RAF Eastcote

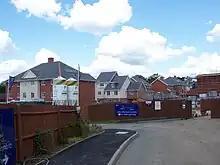
New housing under construction on the site

The site was the first to be sold as part of the Ministry of Defence's Project MoDEL (Ministry of Defence Estates London), a programme to reduce the number of military sites in the Greater London area. George Wimpey purchased the site in 2007, planning to build 385 new homes. The entire site was cleared in 2008 and building commenced.